Berkut (special police force)

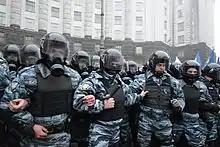
Berkut officers in riot gear forming a defensive line by the building of the Cabinet of Ministers in Kyiv during the 2013 Euromaidan protests.

On 25 February 2014, acting Ukrainian Interior Minister Arsen Avakov signed a decree on the dissolution of the Berkut, as by then the agency had become synonymous with police brutality for many pro-Euromaidan protesters and sympathizers. The Berkut was dissolved only four days after the opposition forces that had supported Euromaidan (including Avakov) had taken control of the Ukrainian government, and replaced with the restored National Guard of Ukraine on 13 March 2014. Many pro-Ukrainian Berkut servicemen opted to join the National Guard of Ukraine, which is partly composed of former Euromaidan activists, and began fighting alongside the regular Ukrainian Army against pro-Russian separatists in the concurrent War in Donbass.